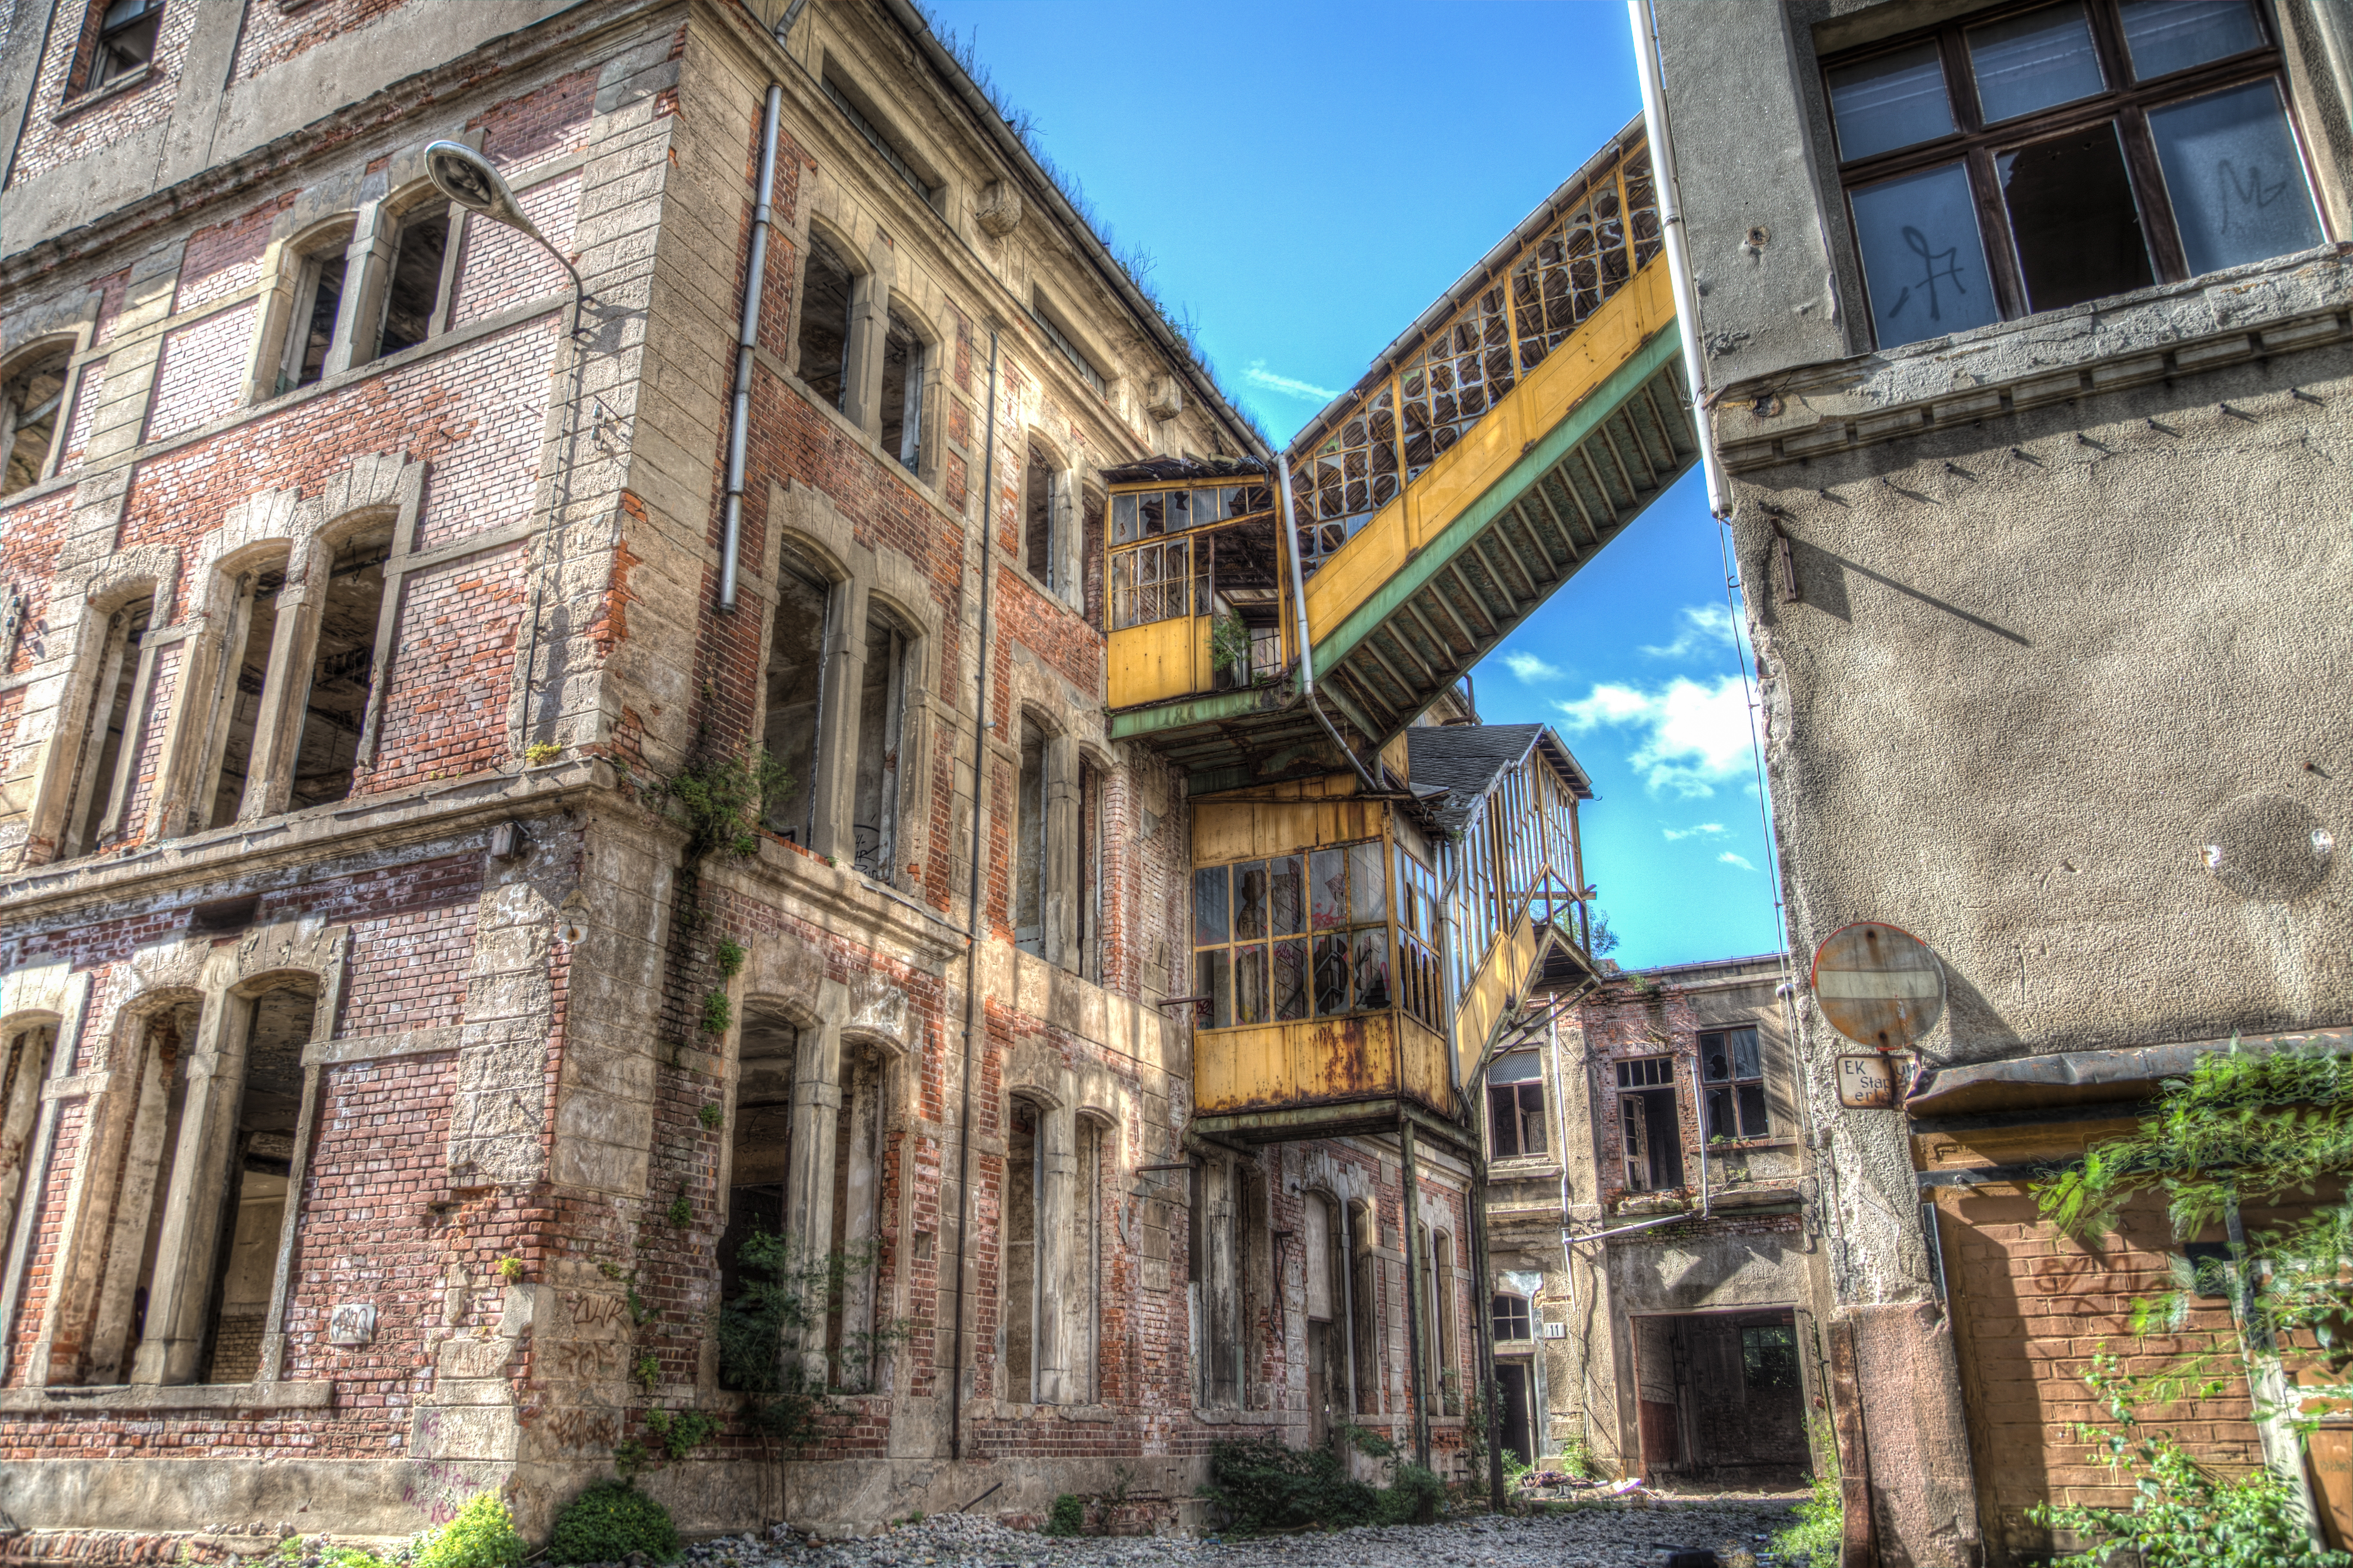
creative, mansion, town, building, palace, old, high, landmark, facade, property, tourism, waterway, brand, places, free, hdr, cc0, urbex, copyrightfree, cc, commons, deutschland, lostplace, lp, highdynamicrange, jacoberphotography, copyright, leipzig, estate, orte, neighbourhood, verlassene, tours, koordinaten, coordinate, cordinte, bleichert, werke, gohlis